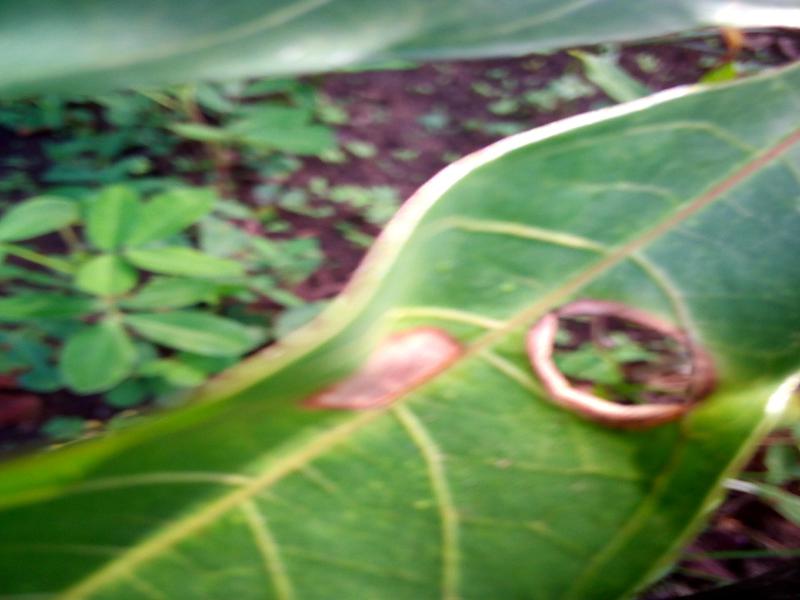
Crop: cassava
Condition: bacterial_blight